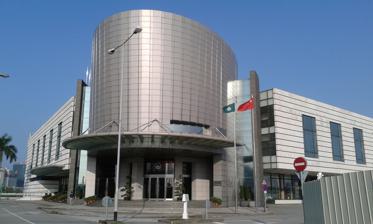
Building: Macau Legislative Assembly Building
Country: Unknown
Year built: 1999
Government building, in Macau, China Macau Legislative Assembly Building Macau Legislative Assembly Building Chinese name Traditional Chinese 澳門立法會大樓 Simplified Chinese 澳门立法会大楼 Transcriptions Standard Mandarin Hanyu Pinyin Àomén Lìfǎhuì Dàlóu Yue: Cantonese Jyutping ou3 mun4*2 lap6 faat3 wui6*2 daai6 lau4 Portuguese name Portuguese Prédio da Assembleia, Macau Chamber of Macau Legislative Assembly Building The Macau Legislative Assembly Building ( Chinese : 澳門立法會大樓 ; Portuguese : Prédio da Assembleia, Macau ) is the home of the Legislative Assembly of Macau and various government offices in Macau . The building is located in Sé , Macau, China . Construction began in 1998 and was completed in 1999 for the handover. The building is triangular in shape and overlooks Nam Van Lake and within the Cathedral Parish . The assembly's hall overlooks the lake at the rear. The building is also home to: Administrative Offices Legislative Assembly member's offices Archive and Library Auditorium Function Hall The building was built by local architect Mario Duarte Duque , who also designed the Superior Court of Macau Building built next door. Previous homes of the Legislative Assembly Prior to the handover in 1999, the Assembly sat at the historic Leal Senado Building . See also Legislative Council Complex in Hong Kong External links Wikimedia Commons has media related to Macau Legislative Assembly Building . Legislative Assembly Macau SAR of PRC v t e Sé, Macau Government General Post Office Office of the Commissioner of the Chinese Foreign Affairs Ministry Conde S. Januário Hospital Education Macao Conservatory (Dance and Theatre) Kao Yip Middle School Macau Portuguese School Macao Polytechnic University Liceu de Macau (closed) Transport Outer Harbour Ferry Terminal Landmarks Bank of China building Casino Lisboa Cathedral of the Nativity of Our Lady Holy House of Mercy Lotus Square Macao Cultural Centre Legislative Assembly Building Macau Tower MGM Macau Nam Van Lake One Central Mandarin Oriental Sai Van Lake Senado Square Superior Court Building Taipei Economic and Cultural Office Parks Dr. Carlos d'Assumpção Park Comendador Ho Yin Garden Arts Garden S. Francisco Garden 22°11′00″N 113°32′24″E / 22.183394°N 113.539990°E / 22.183394; 113.539990